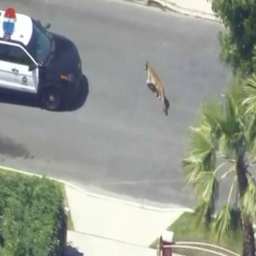
the mountain lion is filmed walking across a road